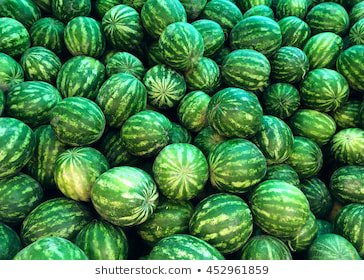
Label: Watermelon